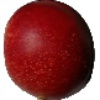
Label: nectarine